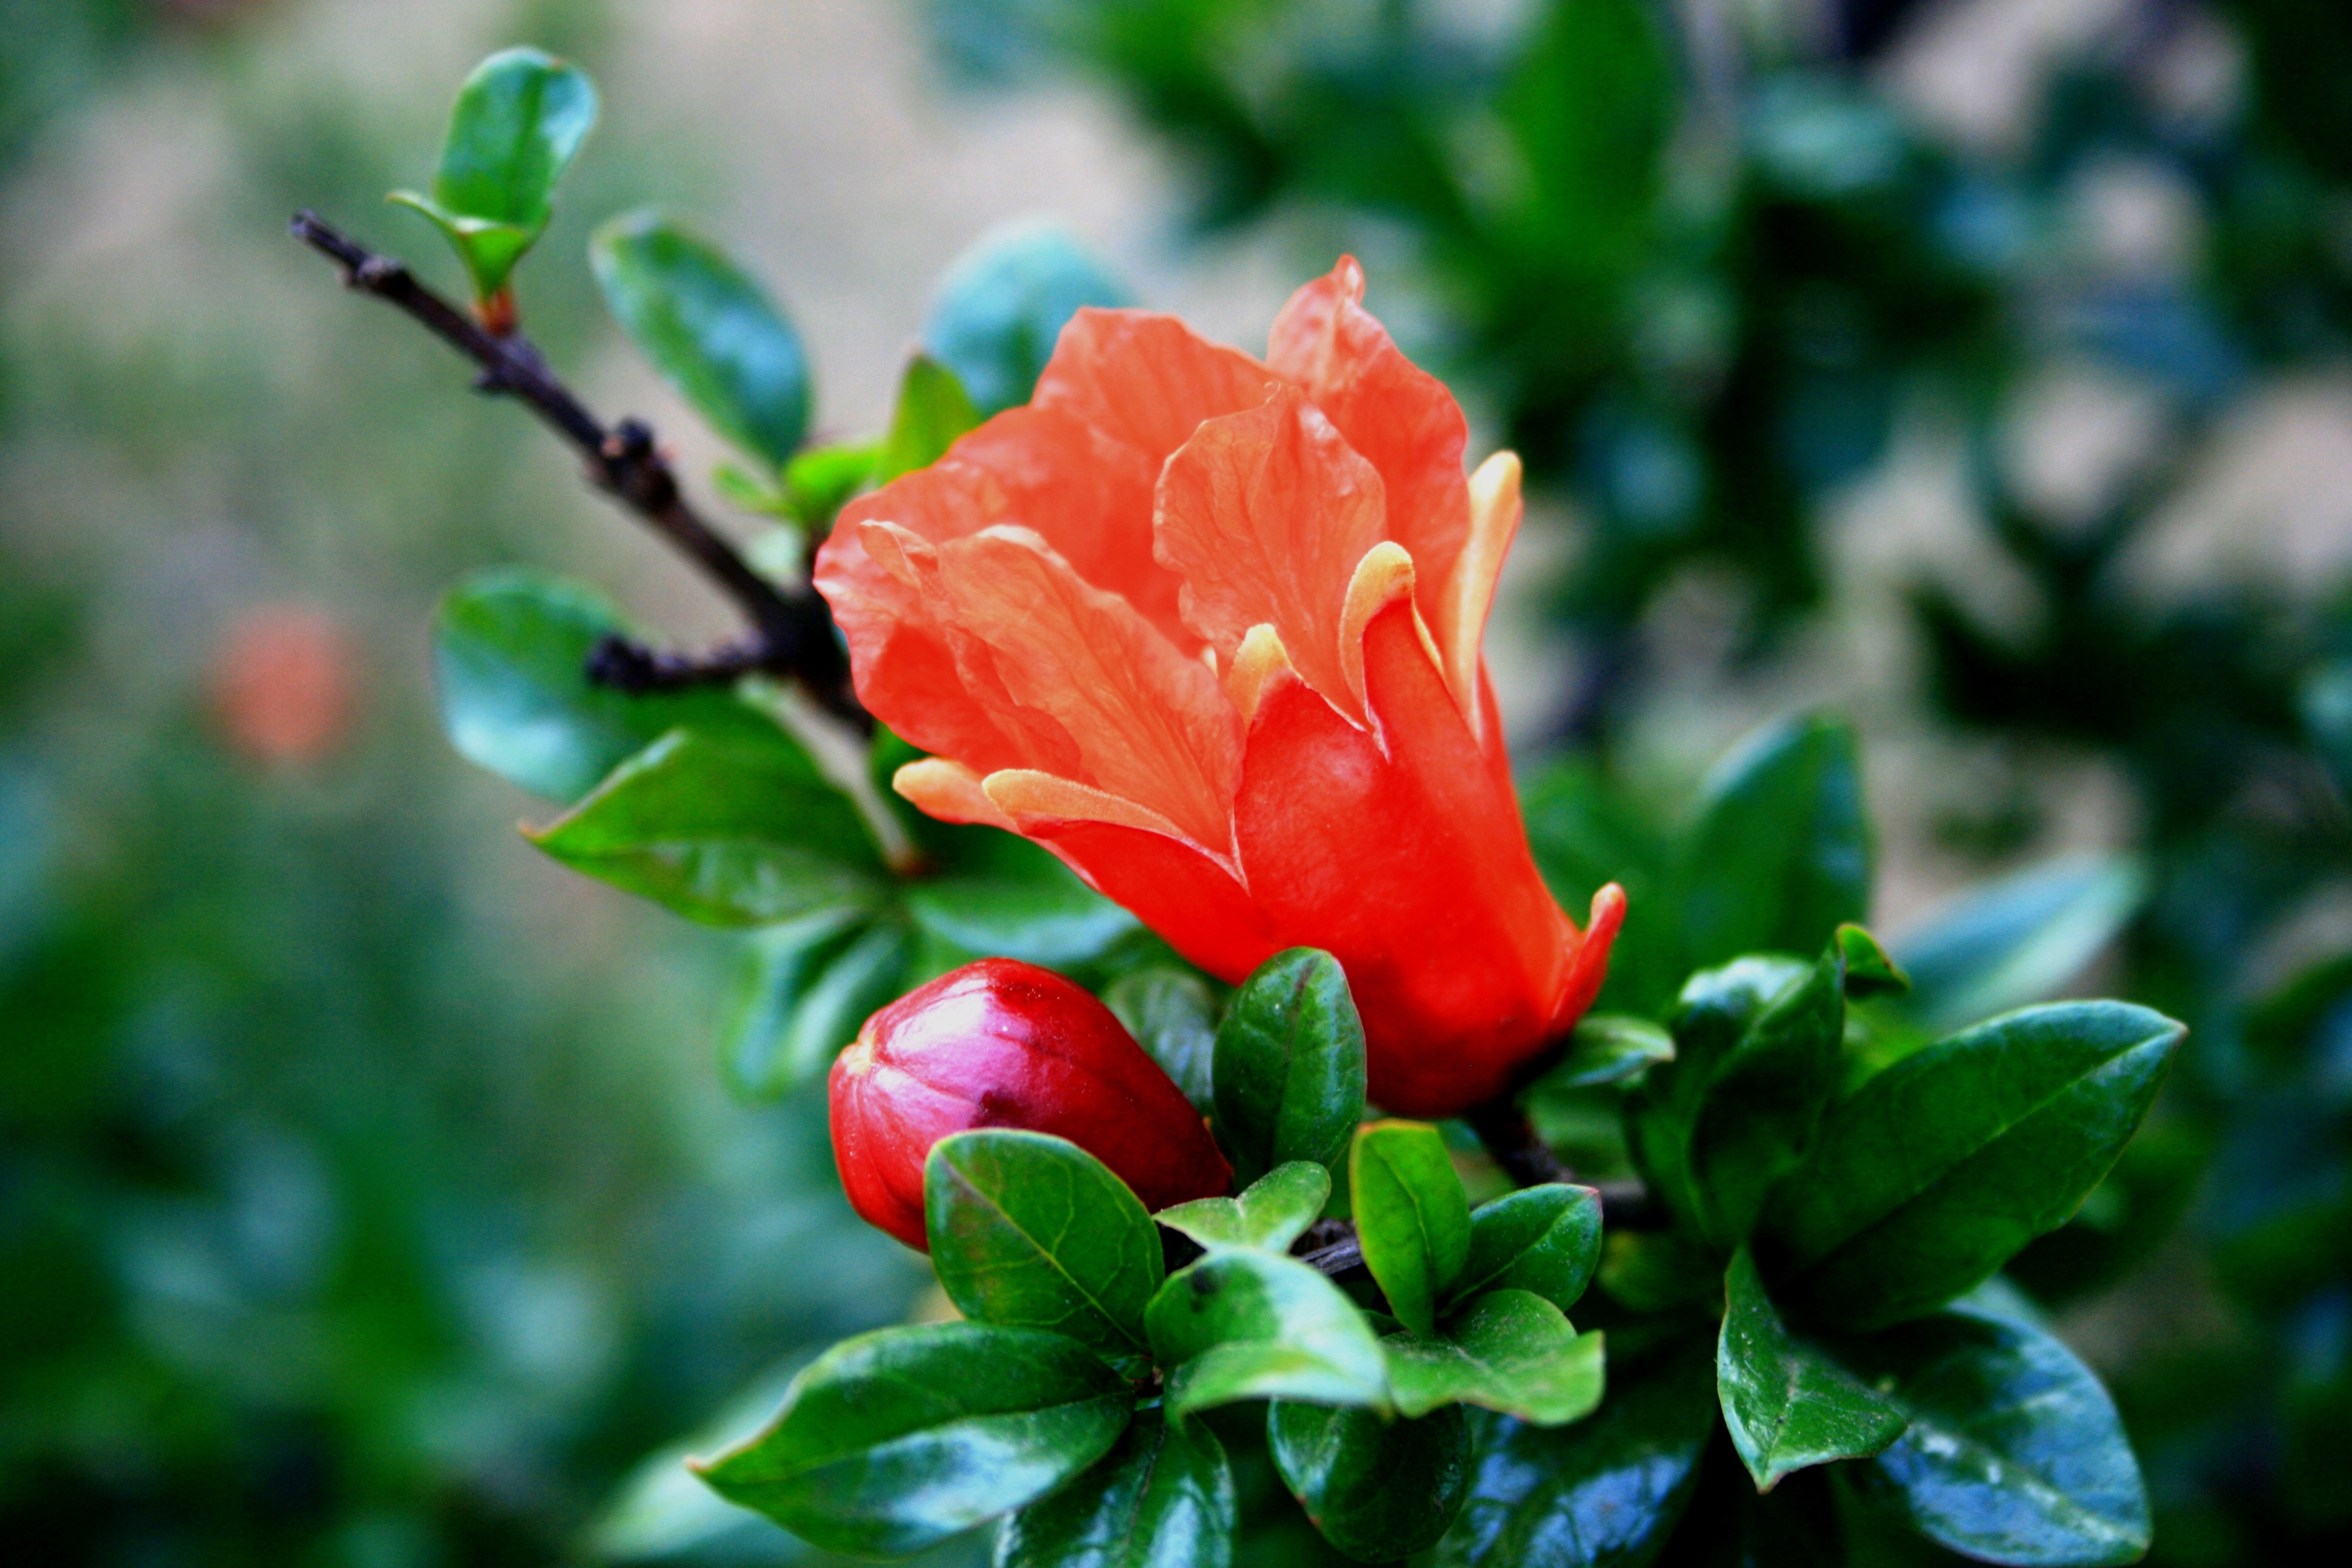
tree, nature, branch, blossom, plant, leaf, flower, petal, bloom, rose, orange, green, red, botany, flora, pomegranate, shrub, bright, bud, macro photography, flowering plant, garden roses, rose family, land plant